Salviati Planisphere

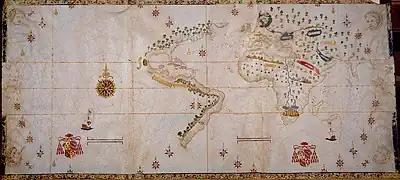
The Salviati Planisphere

The Salviati Planisphere is a world map showing the Spanish view of the Earth's surface at the time of the map's creation, 1525, and includes the eastern coasts of North and South America and the Straits of Magellan. Rather than include imagined material in unexplored areas—as was customary—it is content to leave them blank, inviting future exploration.